Lachlan Murdoch

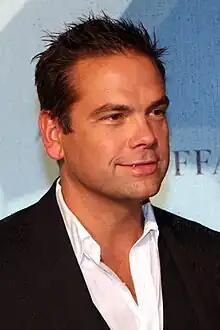
Murdoch in 2013

Lachlan Keith Murdoch (born 8 September 1971) is a British-born Australian and American businessman and mass media heir. He is the son of the media tycoon Rupert Murdoch. He is the executive chairman of Nova Entertainment, chairman of News Corp, executive chairman and CEO of Fox Corporation. In 2025, Murdoch's net wealth was estimated at billion, as published in the "Financial Review Rich List".